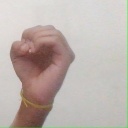
अक्षर: ऊ